Answer in natural language. How many Televisions are visible in the scene? Choose between the following options: 0, 3, 2, 4 or 1
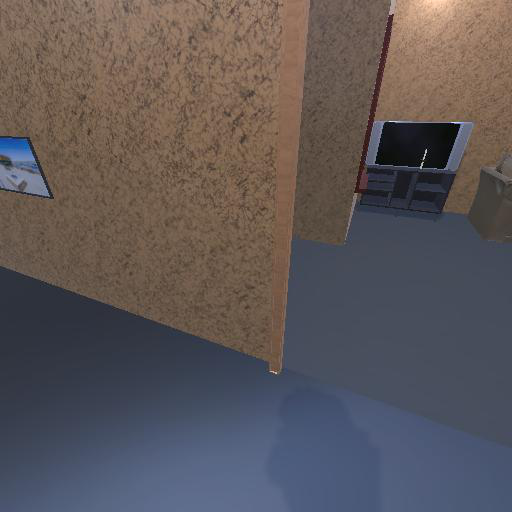
<answer>1</answer>